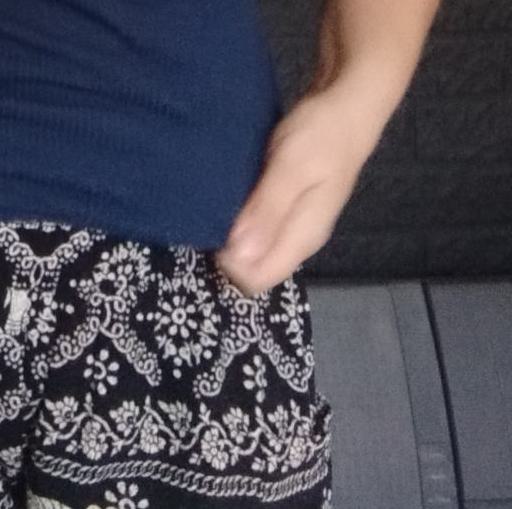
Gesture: no_gesture